Rapperswil, Bern

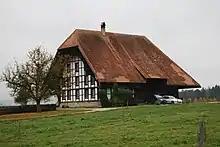
Half-Timbered house in Moosaffoltern

Rapperswil has a population of . , 4.1% of the population are resident foreign nationals. Over the last 10 years (2000–2010) the population has changed at a rate of 4.4%. Migration accounted for 4%, while births and deaths accounted for 0.9%.